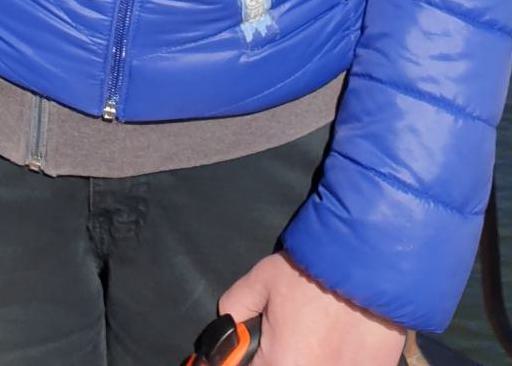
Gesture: no_gesture